Henry de Nassau, Lord Overkirk

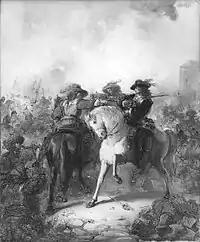
Overkirk saves William III of Orange during the Battle of Saint-Denis

Already in his youth, Overkirk entered military service. He first took part in the Franco-Dutch War and was wounded in the Battle of Seneffe. Some time later, he saved William III's life in the Battle of Saint-Denis. Prince William, who himself was fighting in the thick of the action, was so close to the enemy that the knight d'Esclainvilliers was already putting a gun to his chest when Ouwerkerk shot the Frenchman out of his saddle. This act was gratefully acknowledged by the States-General, with the gift of an honour guard, magnificent pistols and golden ornaments. William immediately made him a captain, and since then he accompanied William on most of his campaigns.